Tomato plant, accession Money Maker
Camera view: tilt-top (135 deg); turntable rotation: 210 degrees
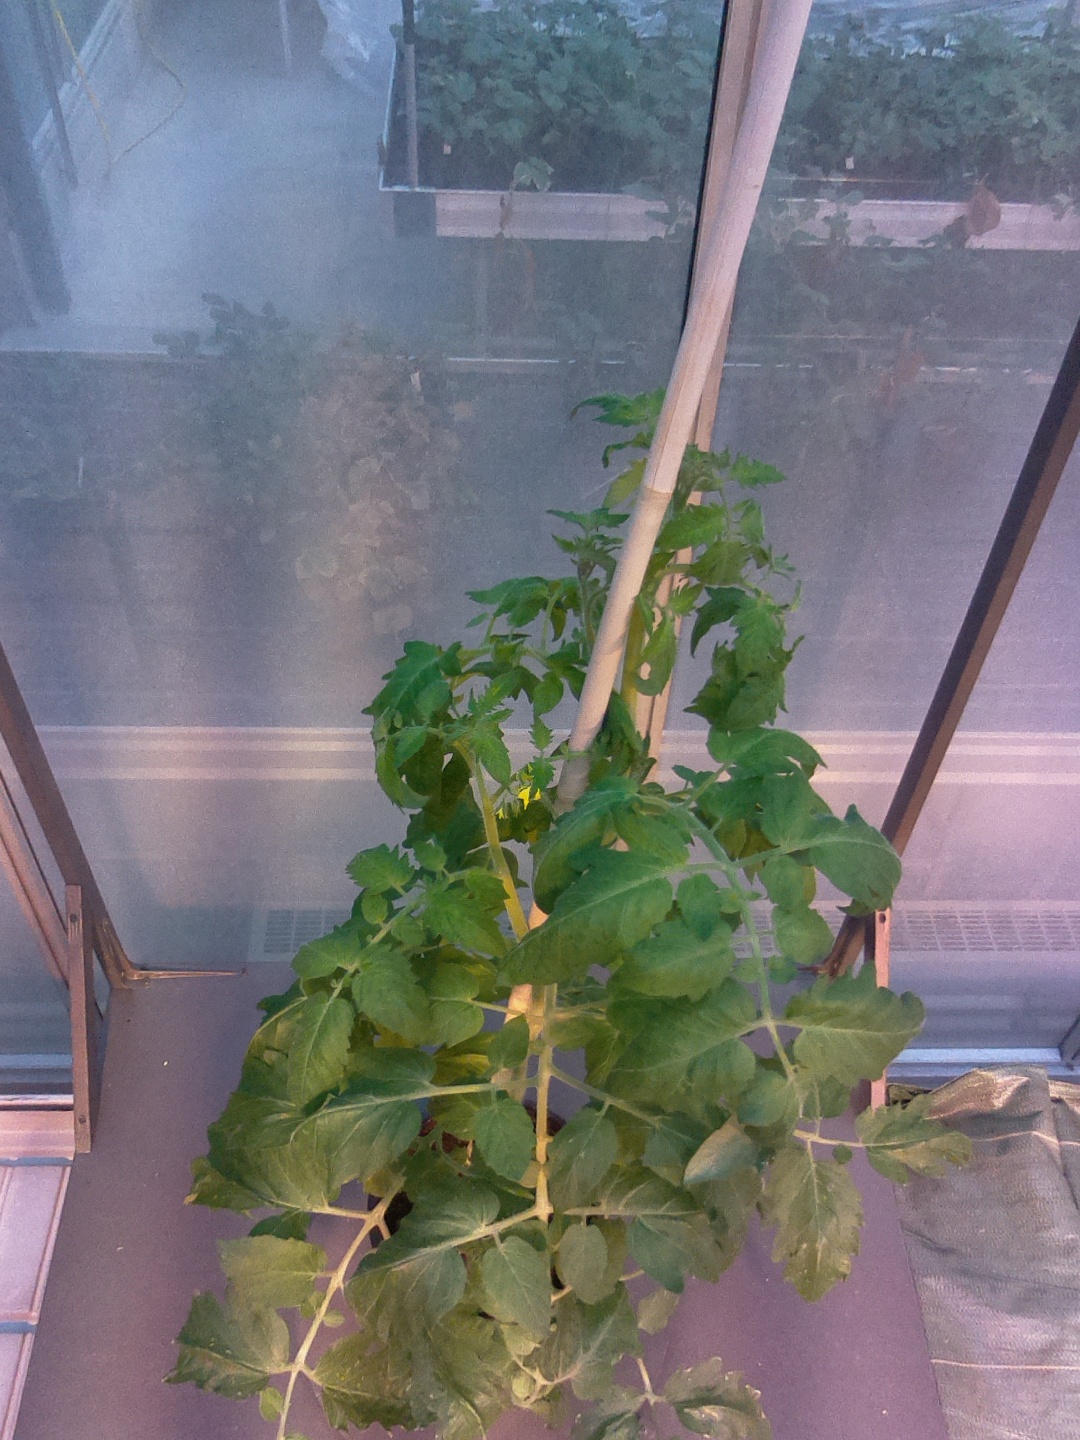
BBCH growth stage 65: Full flowering, 50%-60% of flowers open, first petals falling